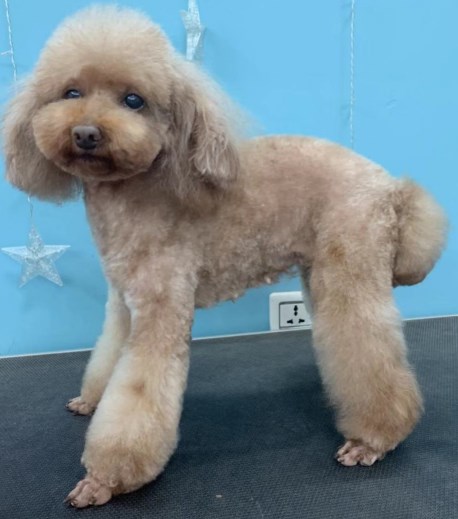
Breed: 2925-n000114-toy_poodle